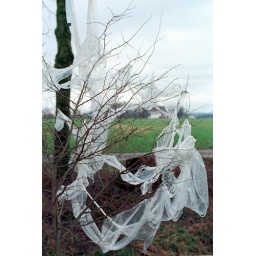
plastic in trees 2